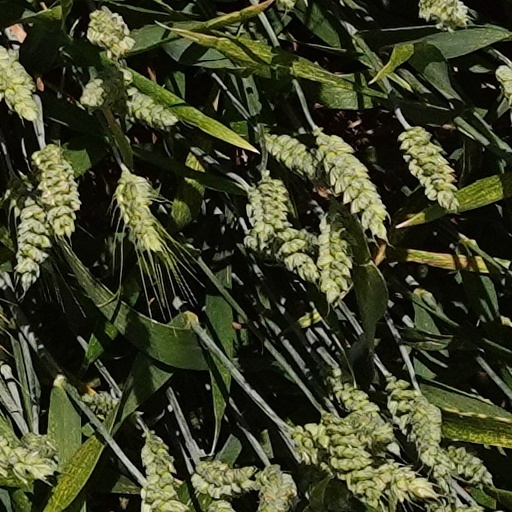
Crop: wheat